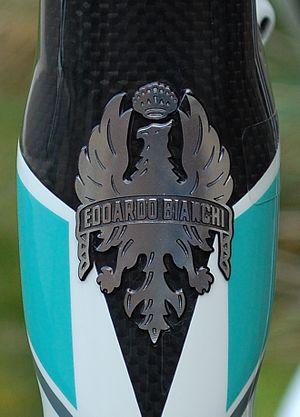
La société F.I.V. Edoardo Bianchi, plus connue sous le simple nom de Bianchi, est une société italienne spécialisée dans la production de bicyclettes qui a été fondée à Milan en 1885 par Edoardo Bianchi. L'entreprise se lancera, des années plus tard, dans la production automobile et de camions.
Cette liste des fabricants de bicyclettes liste toutes les entreprises qui fabriquent des bicyclettes.